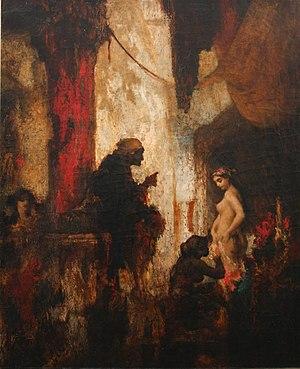
Scène de Harem, par Diaz de la Pena, collection du musée d'art et d'histoire de Meudon, inv. 1974-1-84.
Narcisse Virgilio Díaz, dit aussi Narcisse Díaz de la Peña, né le 20 août 1807 à Bordeaux et mort le 18 novembre 1876 à Menton, est un peintre français.